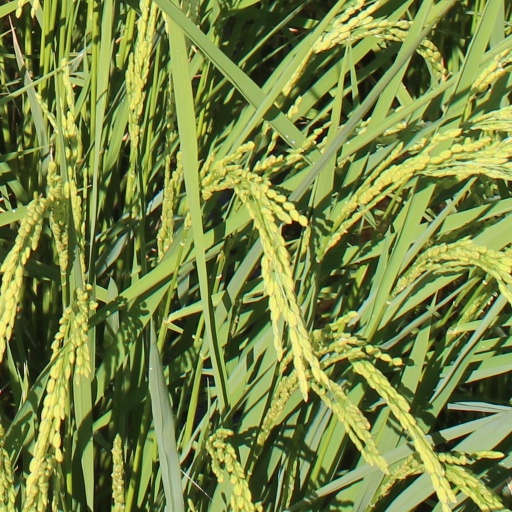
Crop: rice